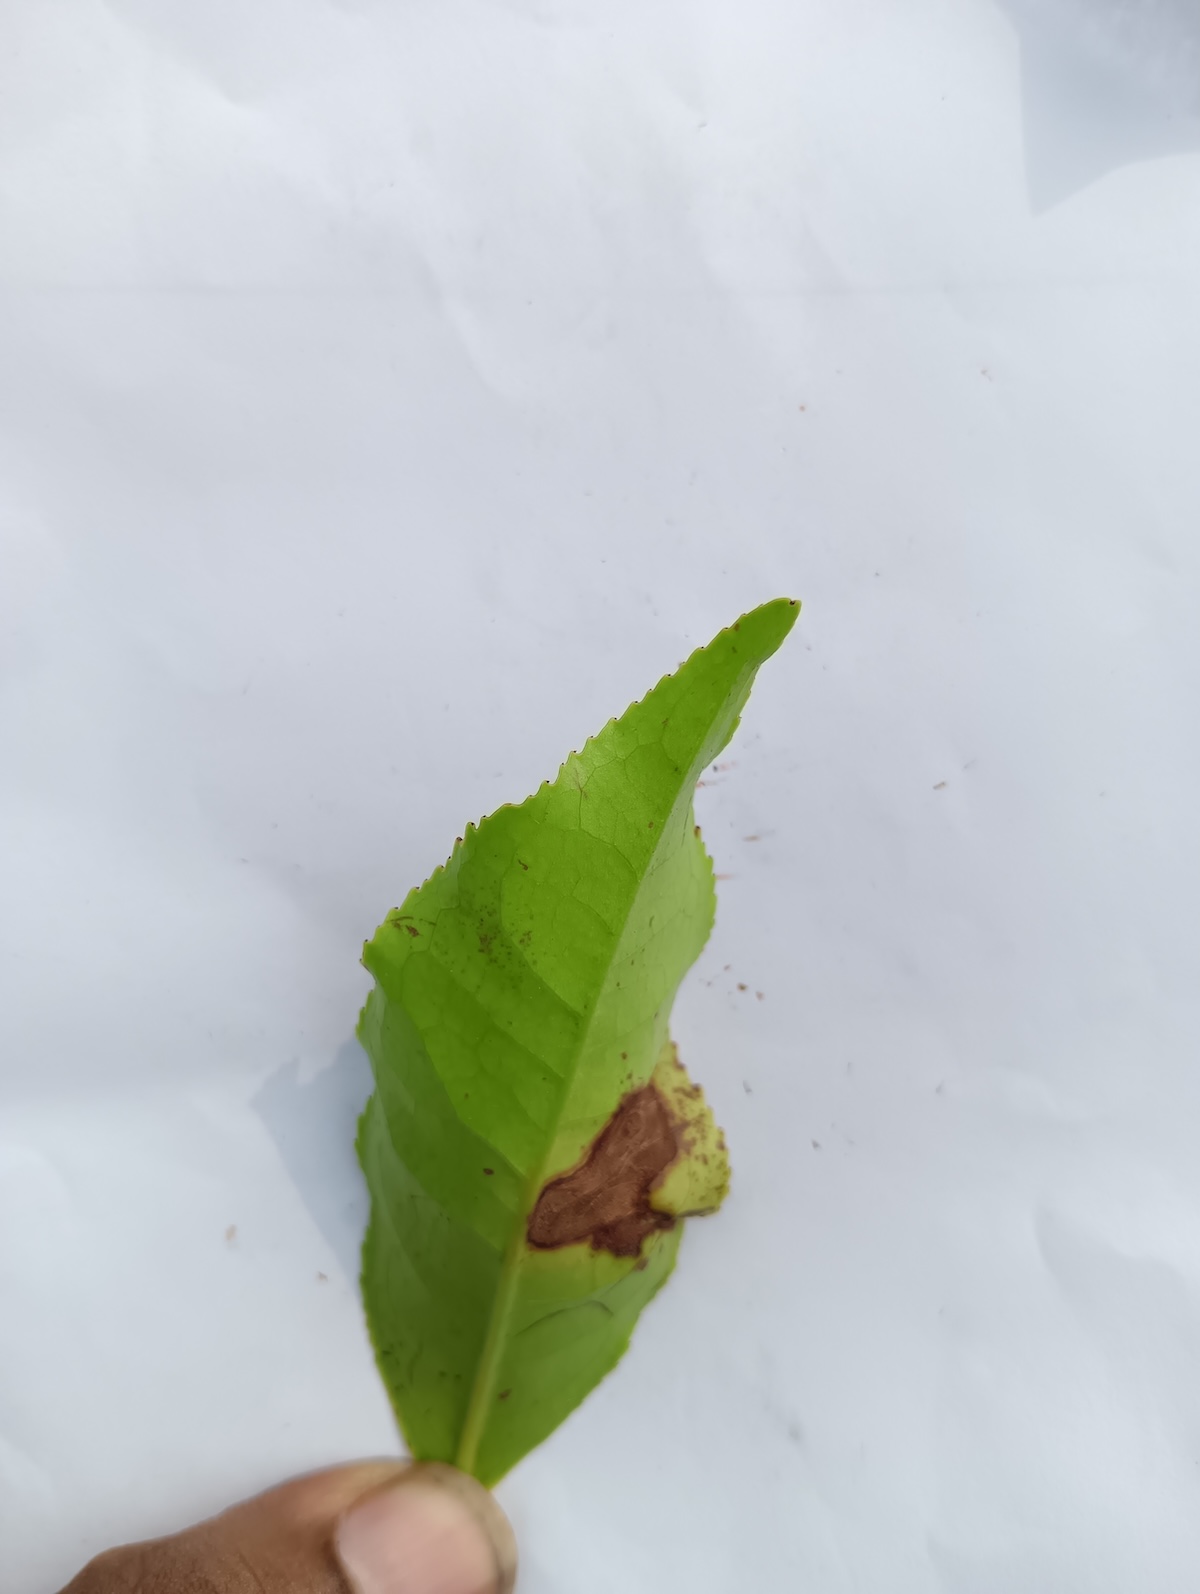
Label: Gray Blight